Korean shamanism

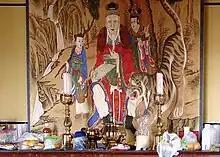
A shrine to a mountain spirit inside the Buddhist temple at Saseongam in South Korea

Different types of have different names, often reflecting the principle deity being honoured or the purpose of the rite. The is for good fortune, while the is for healing. The is performed to send ancestors to a good afterlife.